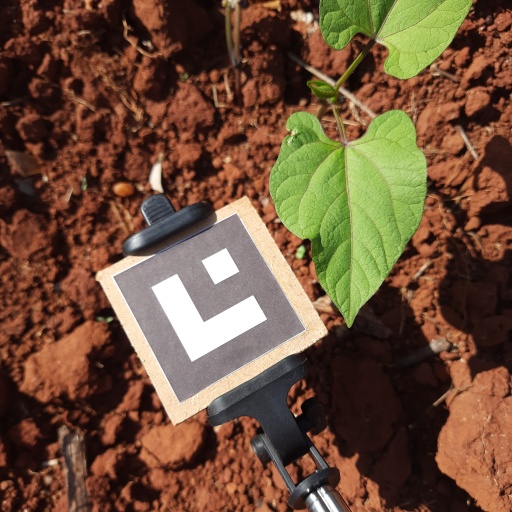
Observations: wavy surface, no eating holes, under sunlight